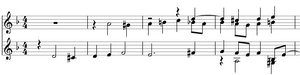
La messe de Requiem en ré mineur, de Wolfgang Amadeus Mozart, composée en 1791, est une œuvre de la dernière année de la vie de Mozart, mais pas exactement la dernière œuvre du compositeur. Elle n'est de la main de Mozart que pour les deux tiers environ, la mort en ayant interrompu la composition. Elle reste néanmoins une de ses œuvres majeures et emblématiques.